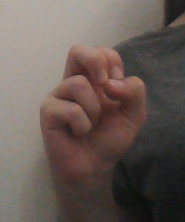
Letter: gaaf